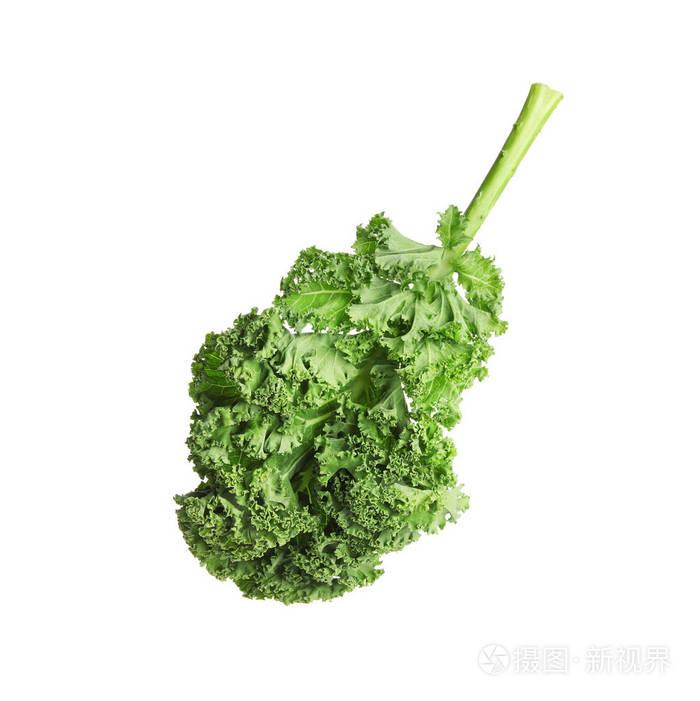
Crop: unknown
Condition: cabbage